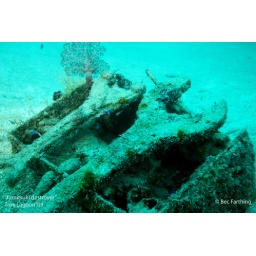
Some tools in a tool box found on the sand off the side of the wreck